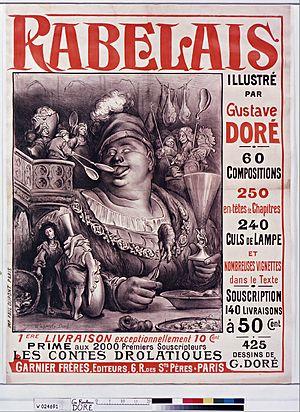
Affiche publicitaire ( lithographie, en coul.